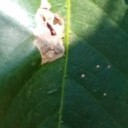
Label: Miner